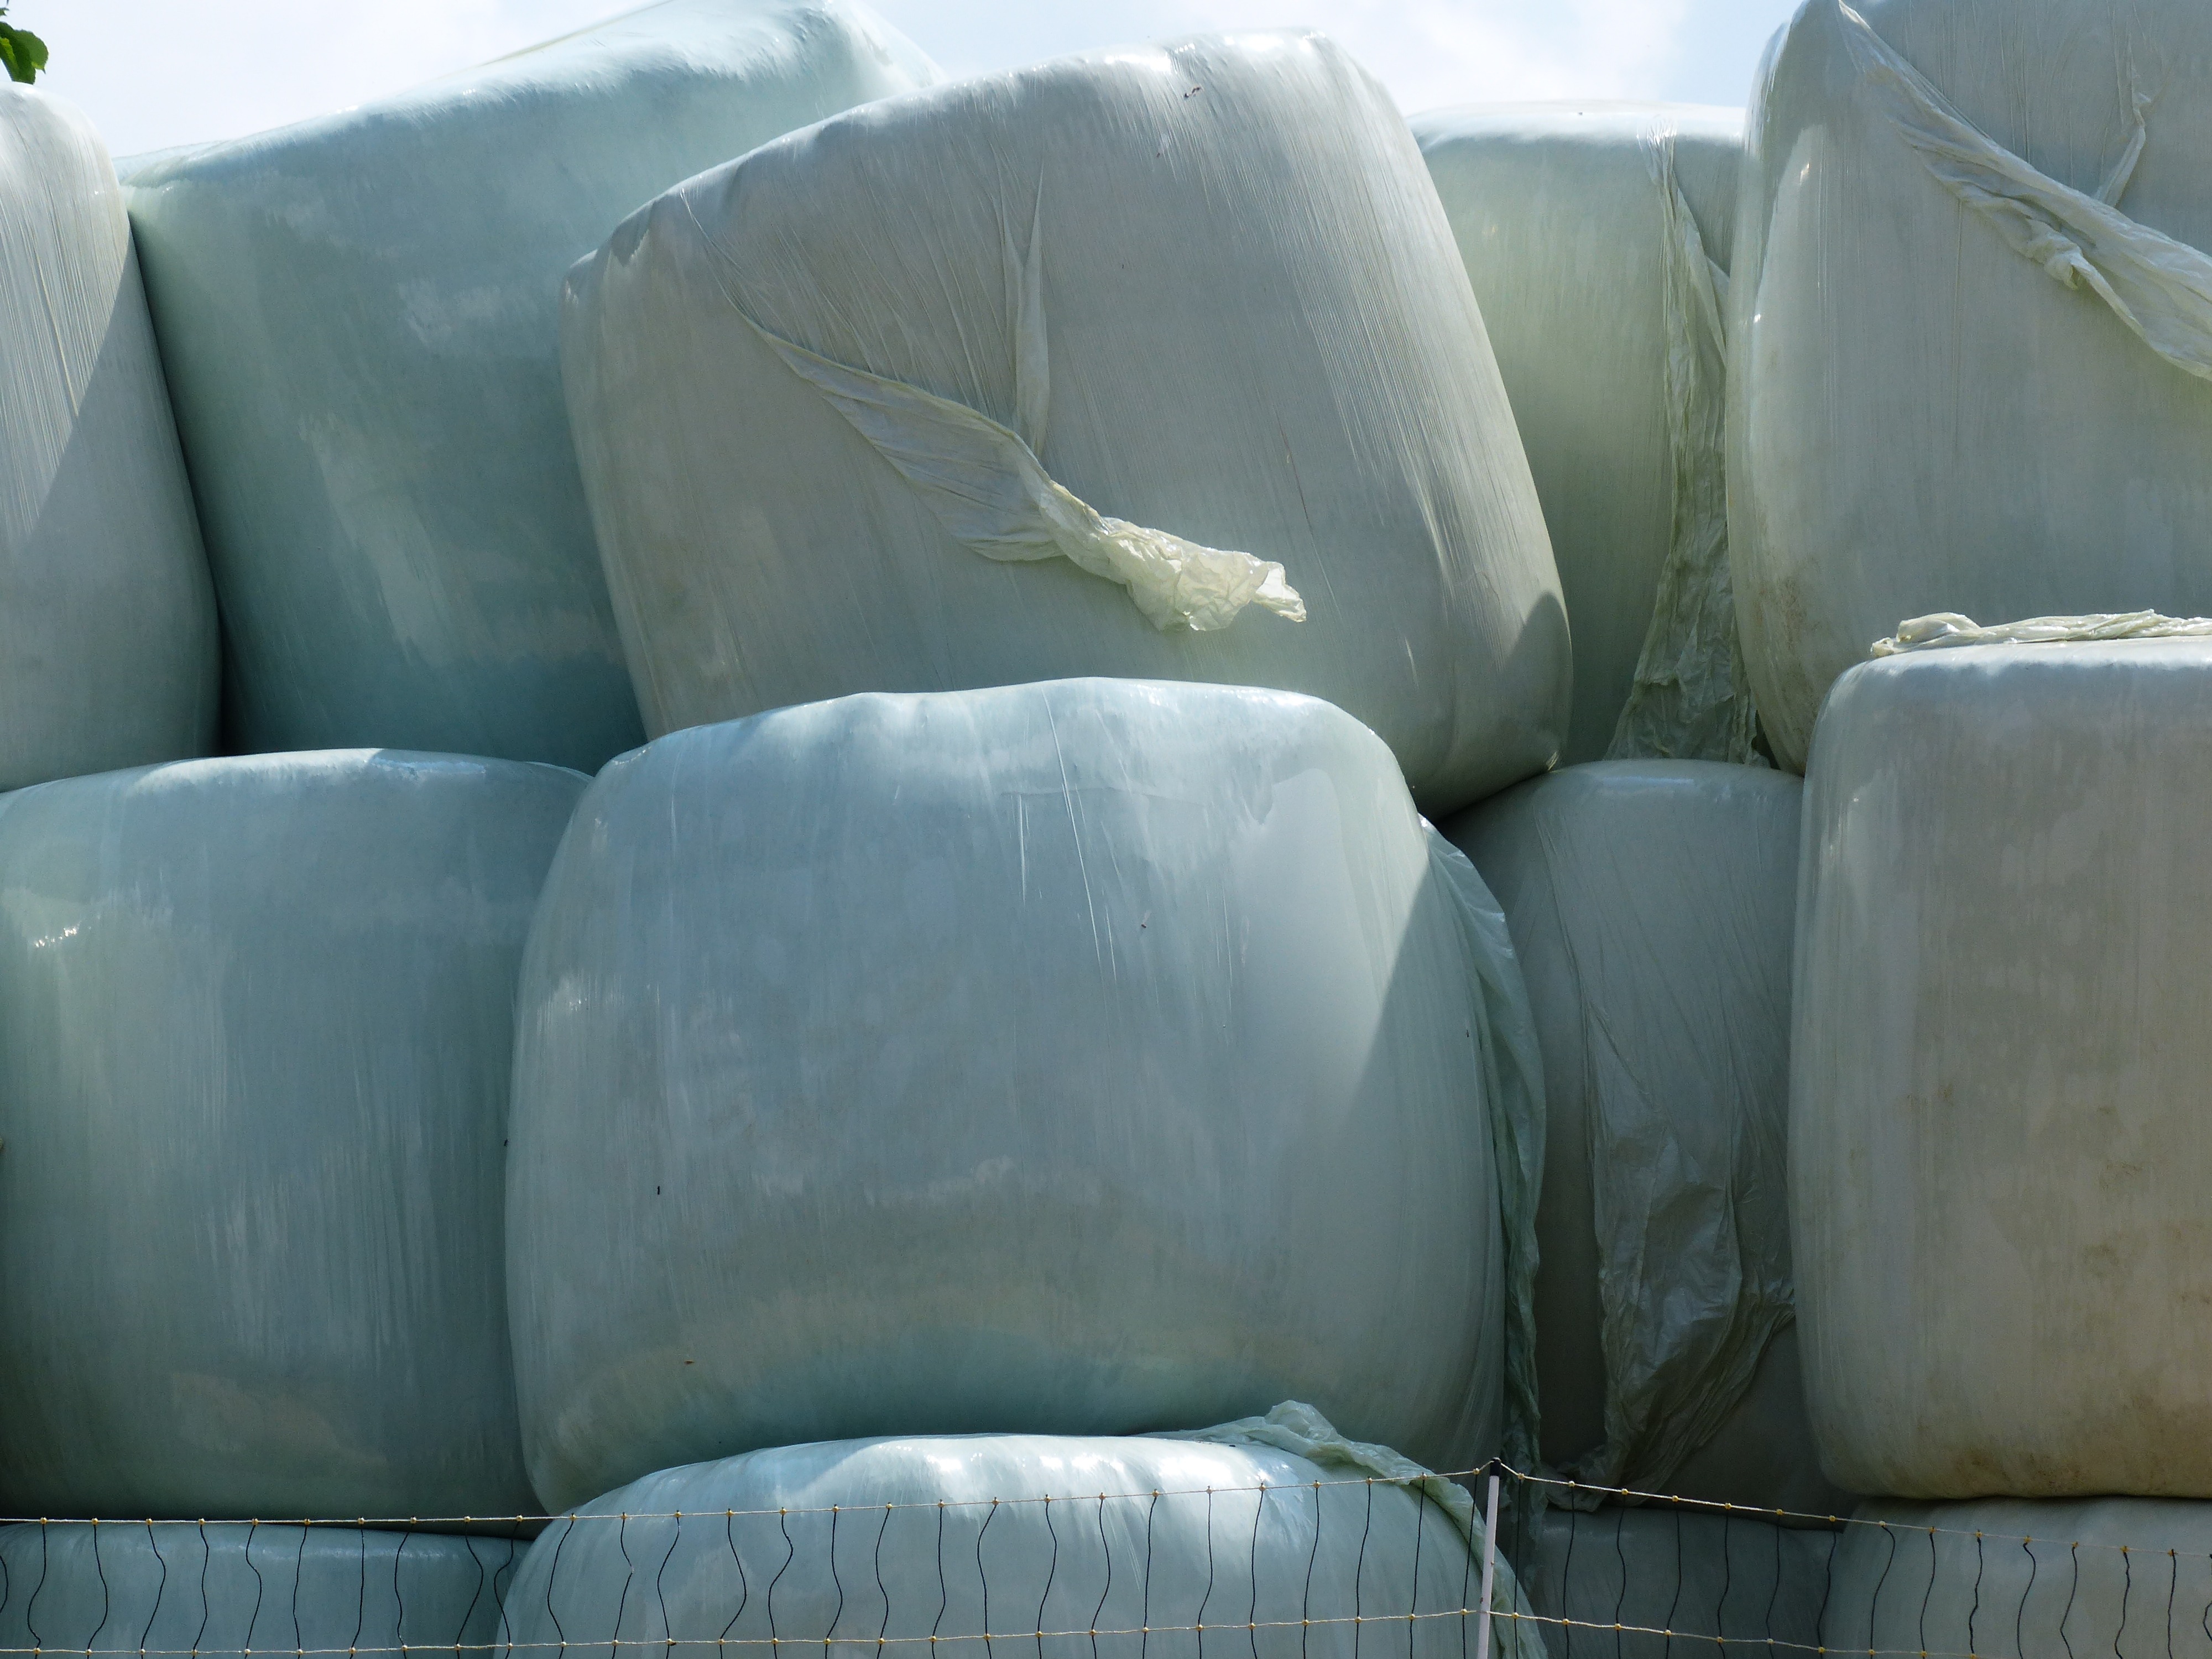
white, car, hay, bale, plastic, food, harvest, vehicle, stack, agriculture, material, bumper, stacked, straw, stock, slide, wrapping, packaging, packed, wrap, hay bales, winter feed, cattle feed, round bales, straw bales, about, silage, sleeve, straw role, harvest time, role, agricultural economics, pet food, feed stock, wrapped up, silage bales, plastic ball, hay balls, grass bales, single hull, straw harvest, automobile make, automotive exterior, compact car, storage tank, hay roller